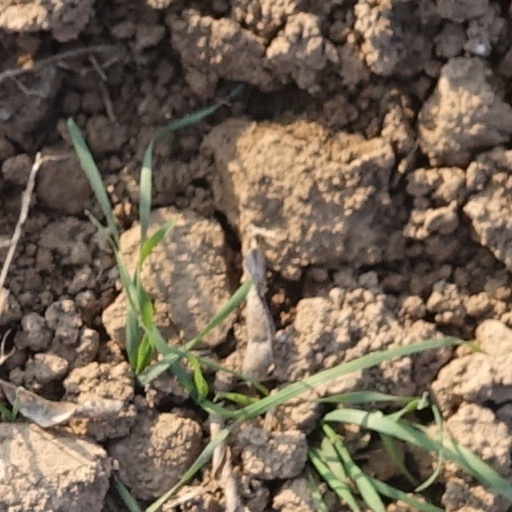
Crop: wheat